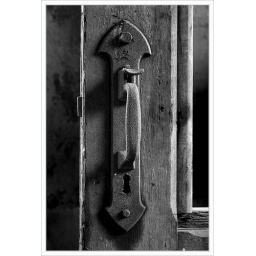
Old locks on the doors in the office building.